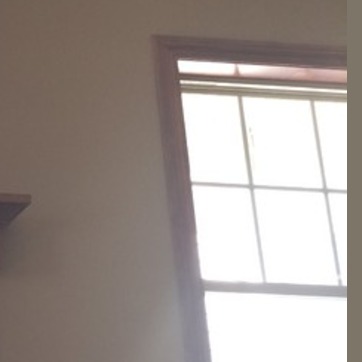
Material: wood